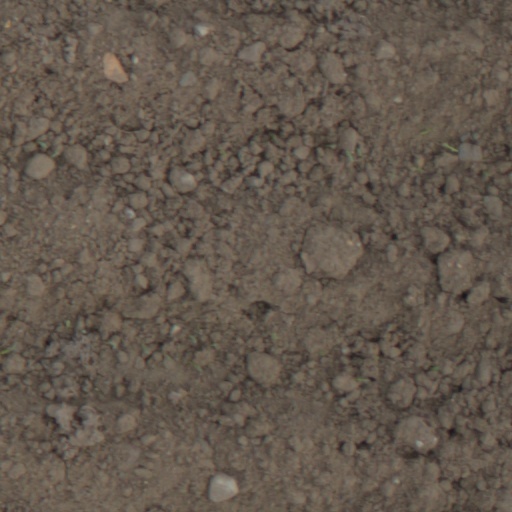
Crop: wheat